Geography of Missouri

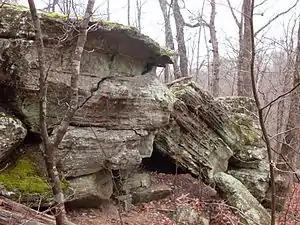
The sandstone member of the Ordovician Roubidoux Formation outcrops along many bluffs of the southern Ozarks

The elevations of the crests in Missouri vary from 1,100 to . This second physiographic region comprises somewhat less than two-thirds of the area of the state. The Burlington escarpment of Mississippian rocks, which in places is as much as 250 to in height, runs along the western edge of the Ordovician formations and divides the region into an eastern and a western area, known respectively to physiographers as the Salem Plateau and the Springfield Plateau. Headward erosion by the south flowing tributaries to the White River in northern Arkansas has created a southern escarpment to both the Springfield and Salem plateaus that runs from McDonald through Barry, Stone, Christian, Douglas, and Howell counties. To the south of this escarpment lies some of the more rugged and highly dissected parts of the Missouri Ozarks. The famed Shepherd of the Hills region near Branson lies within this rugged area. To the east of the West Plains plain lies the dissected valleys of the Eleven Point River and the Current River.